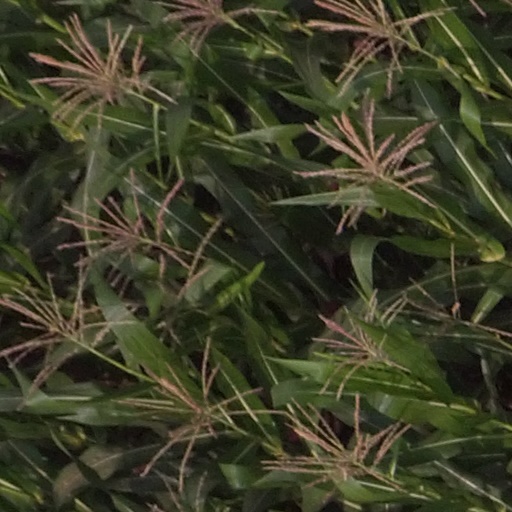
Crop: maize; corn